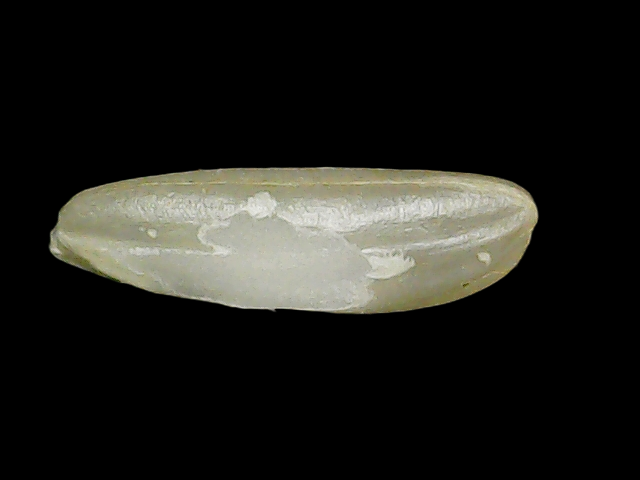
Rice variety: Binadhan24